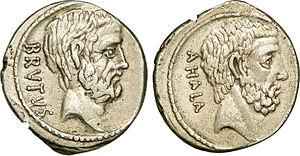
Nom de l'atelier
Lucius Junius Brutus, ou Lucius Iunius Brutus, est le fondateur légendaire de la République romaine et un des deux premiers consuls romains pour l'année 509 av. J.-C. Les membres de la gens Iunia, dont Decimus Junius Brutus Callaicus, puis plus tard Decimus Junius Brutus et Marcus Junius Brutus, le considèrent comme un de leurs ancêtres.
Les consuls sont des magistrats romains dont la fonction apparaît au Vᵉ siècle av. J.-C., avec le début de la République, et dure ensuite pendant plus de mille ans. Ils forment un collège de deux magistrats qui, jusqu'au principat d'Auguste, sont élus pour un an par le peuple romain réuni en comices centuriates. Ils exercent l'imperium, pouvoir suprême civil et militaire, et commandent les armées romaines. Leur pouvoir n'est toutefois pas absolu car ils l'exercent sous le contrôle du Sénat et font face à l'éventuelle action d'obstruction d'un tribun de la plèbe.
Marcus Junius Brutus Cæpio est un sénateur romain, juriste et philosophe de la fin de la République romaine, fils de Servilia, la maîtresse de Jules César, auquel il porta le dernier coup, en le poignardant le 15 mars 44 av. J.-C.
Spurius Maelius est un riche plébéien romain membre de l'ordre équestre du Vᵉ siècle av. J.-C.. Devenu très populaire en ravitaillant la plèbe romaine lors d'une famine, il fut accusé de vouloir briguer le pouvoir royal et sommairement exécuté.
Caius Servilius Ahala est un homme politique romain du Vᵉ siècle av. J.-C., maître de cavalerie en 439 av. J.-C.